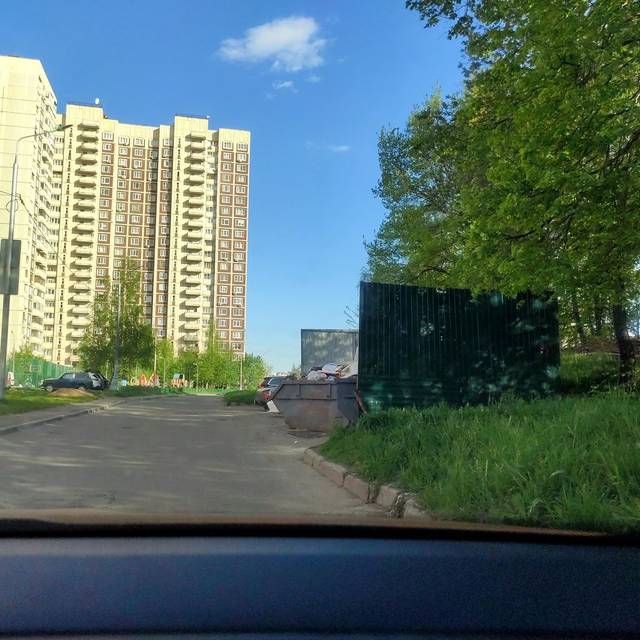
Region: Russia
Coordinates: 55.666, 37.452